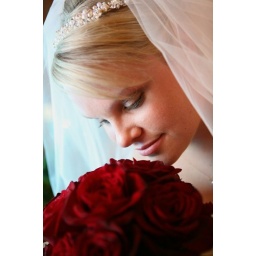
Bride by stained glass window | Rushford, Minnesota wedding photographer